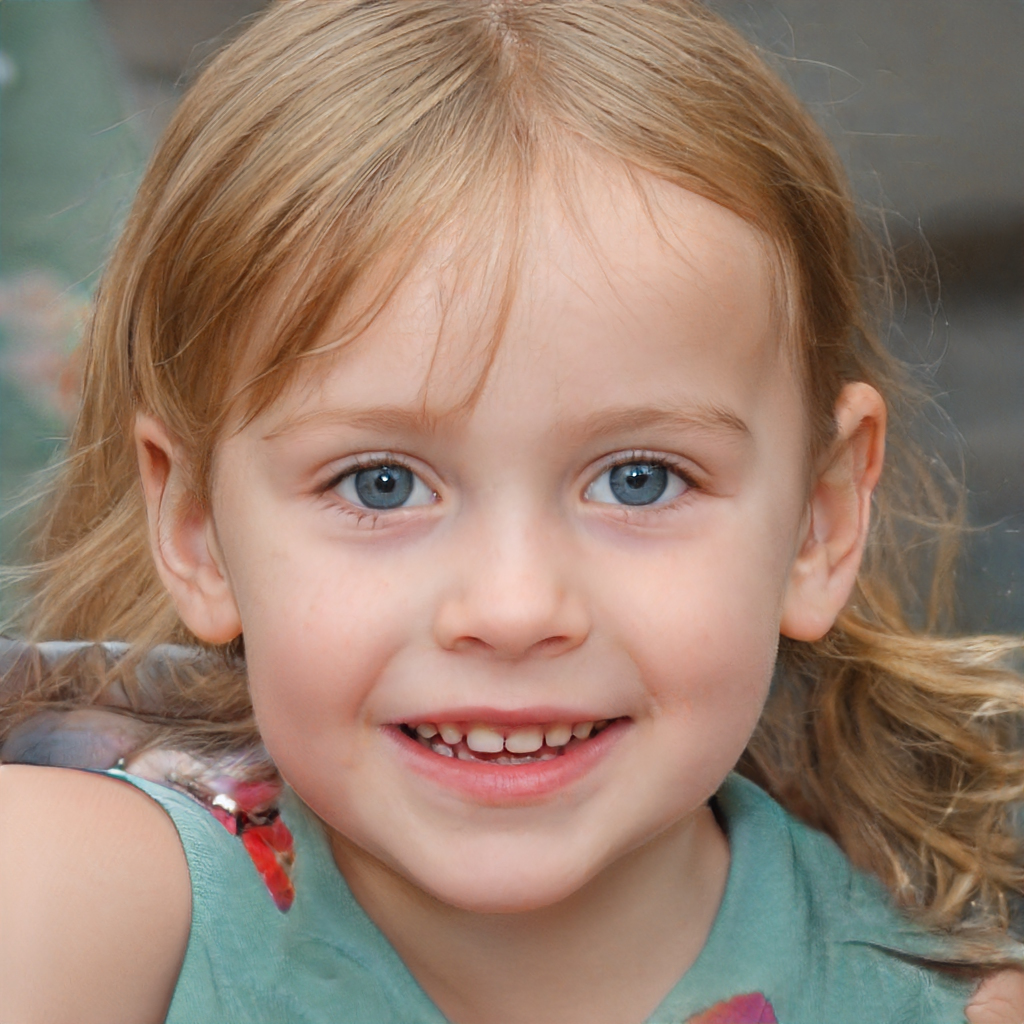
Portrait style: Real Portrait